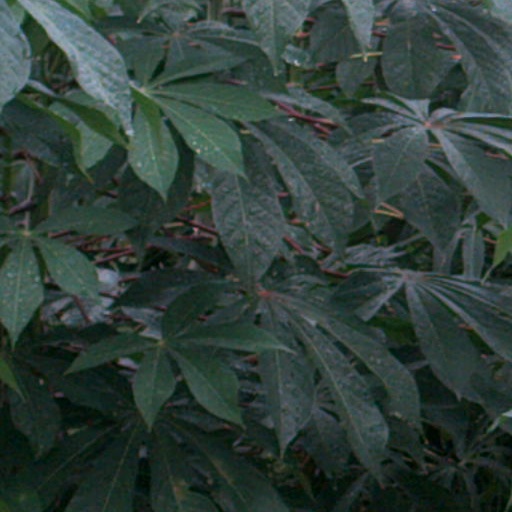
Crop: cassava